Earle Combs

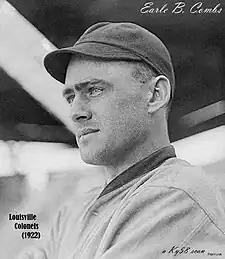
Combs with the Louisville Colonels

Combs continued to play baseball in his spare time. He played for High Splint (Harlan County coal company team) in the Pine Mountain League (summer of 1921) and hit .444. He also played semi-pro baseball for the Lexington, Kentucky based Lexington Reds of the Blue Grass League. It was in Lexington (in 1922) that Combs drew the attention of the Louisville Colonels of the American Association. After scouting him, Louisville offered him a contract which provided a salary that exceeded the $37 per month ($ today) he made as a teacher in Owsley County.